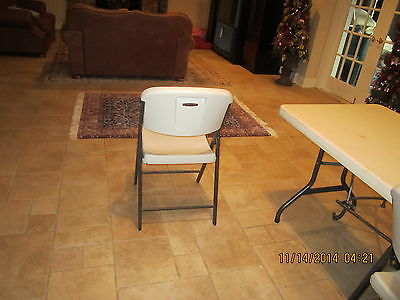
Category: chair